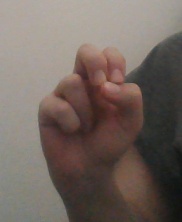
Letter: gaaf